Day, Summers and Company

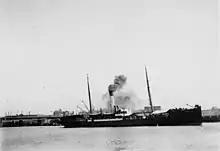
Day, Summers & Co built the cargo steamship "Tyrian" in 1890.

Groves left in 1845 and Baldock left in 1854. At some point the two companies merged and became Day, Summers and Company.